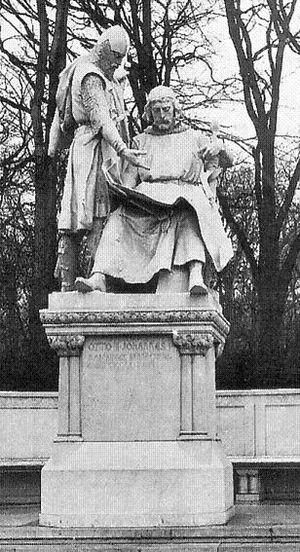
Max Baumbach, né le 28 novembre 1859 à Wurzen et mort le 4 octobre 1915 à Berlin, est un sculpteur allemand appartenant à l'école de Berlin.
L’histoire de Berlin aborde également la période préhistorique et antique du peuplement de la région alentour.